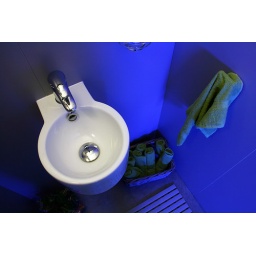
little sink in blue